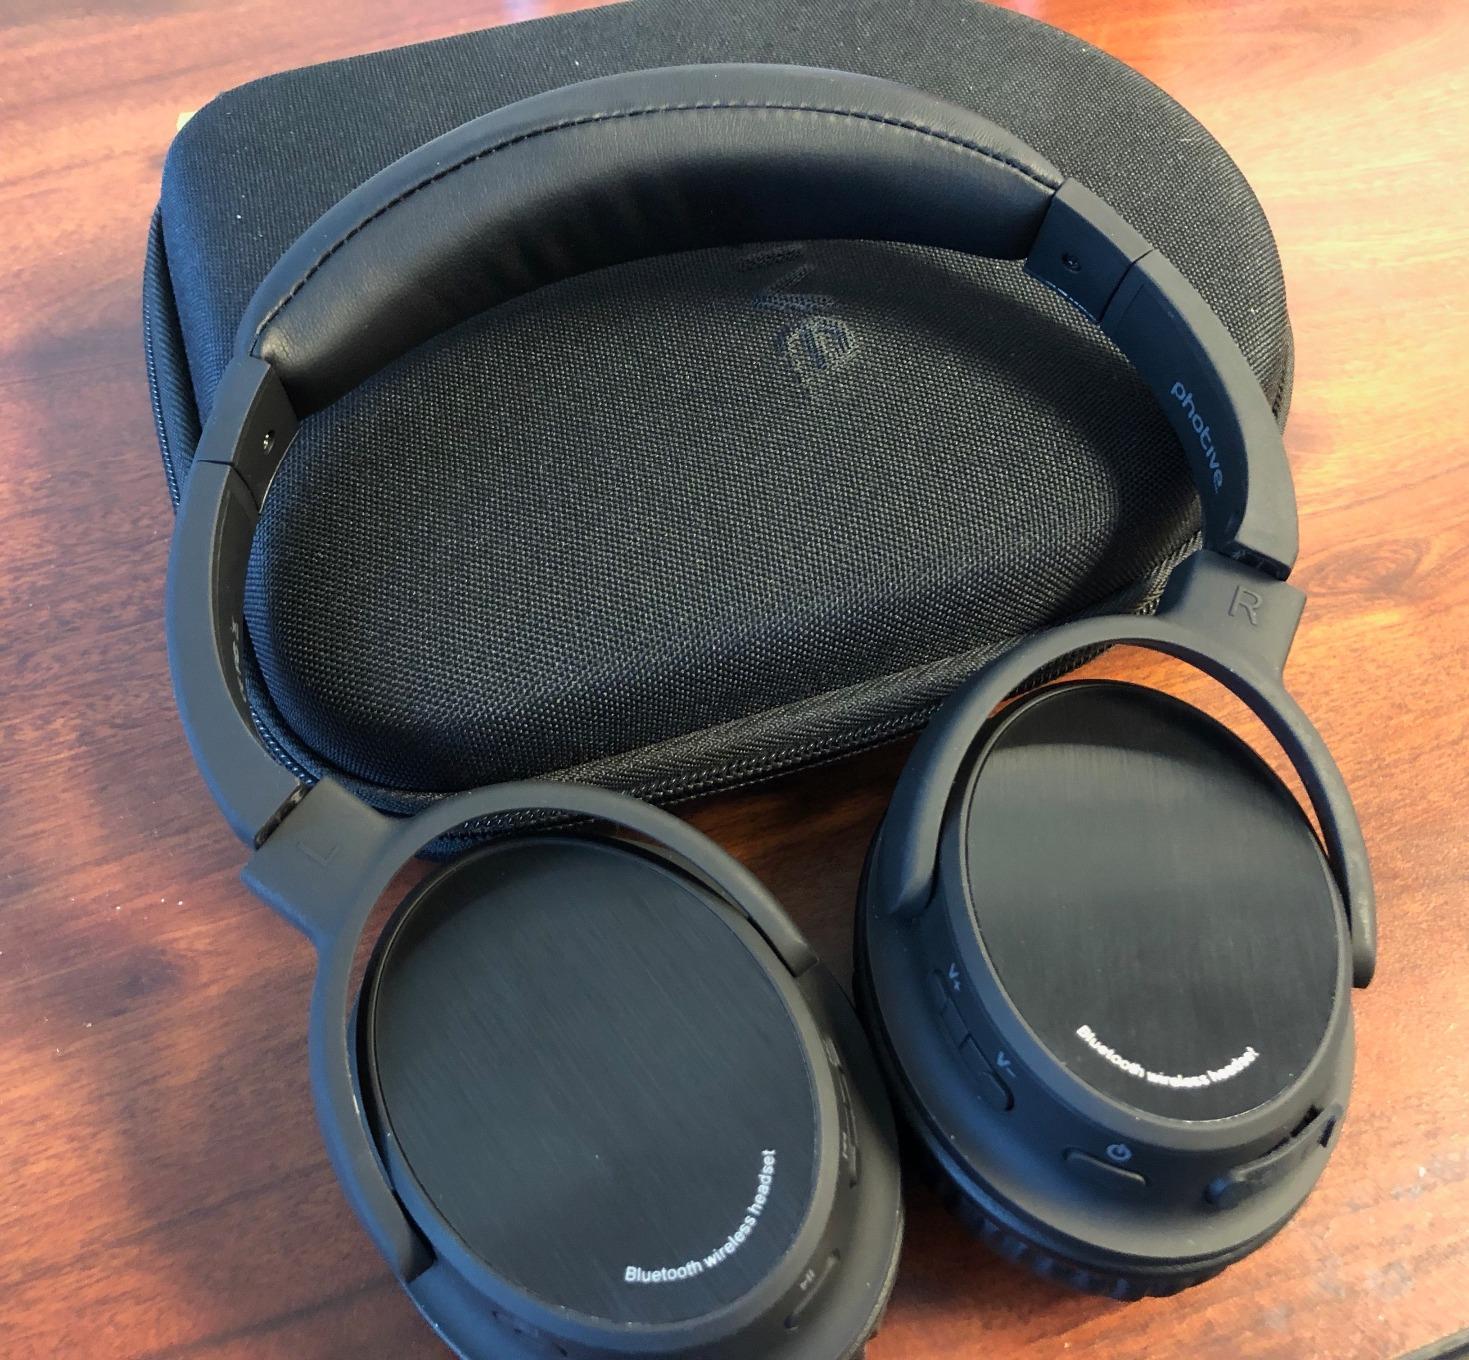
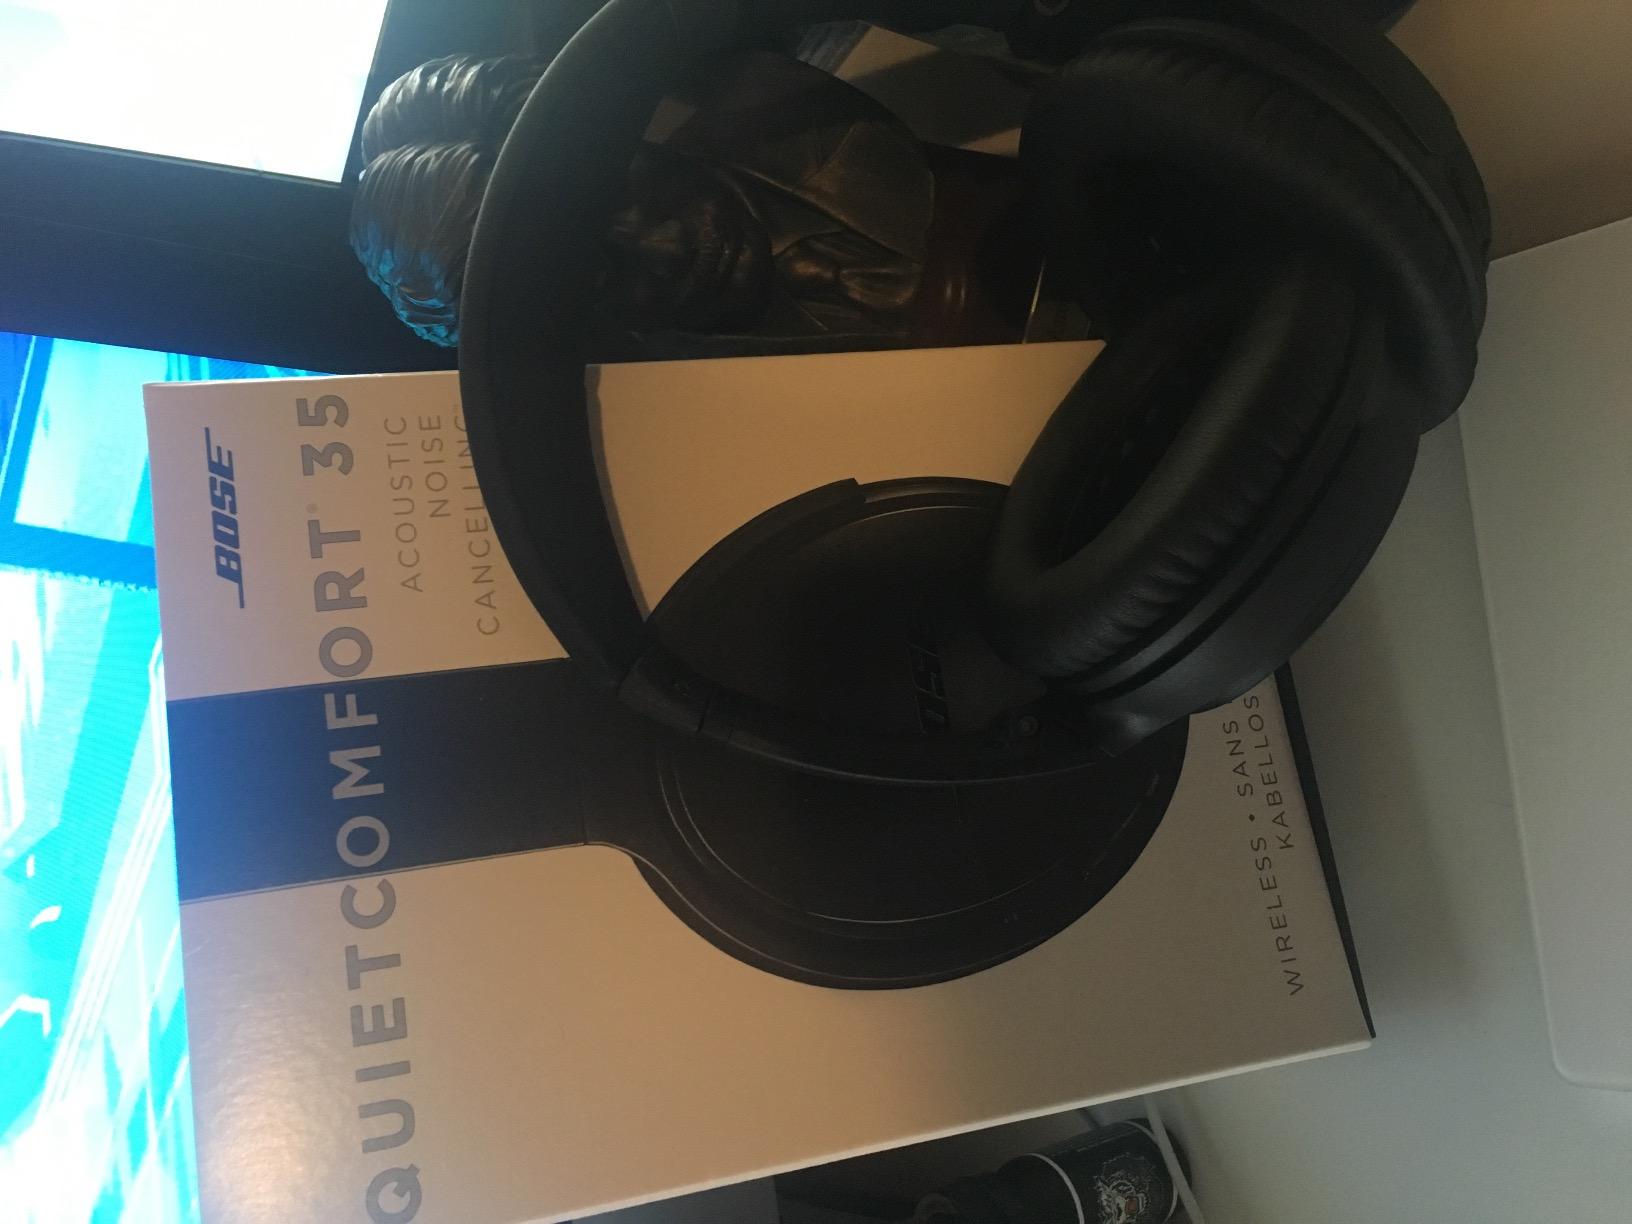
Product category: headphones
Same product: no